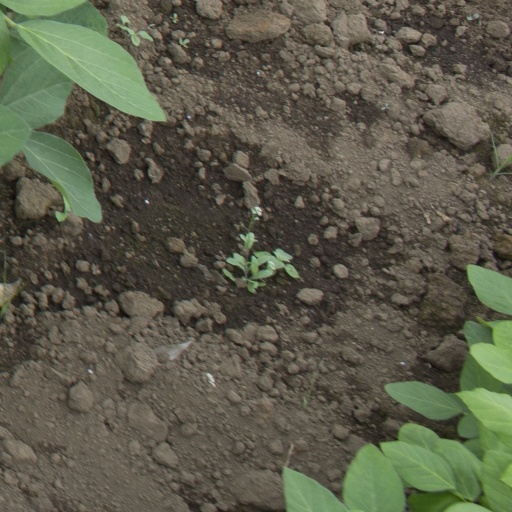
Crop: soybean